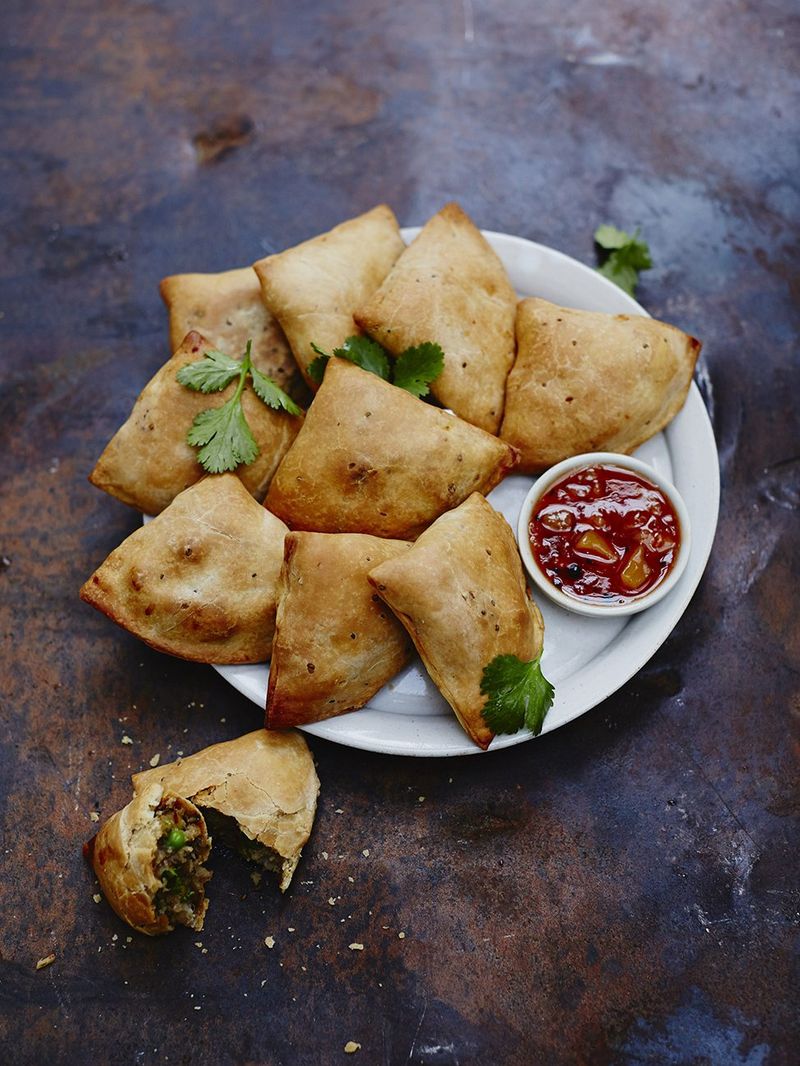
Dish: samosa